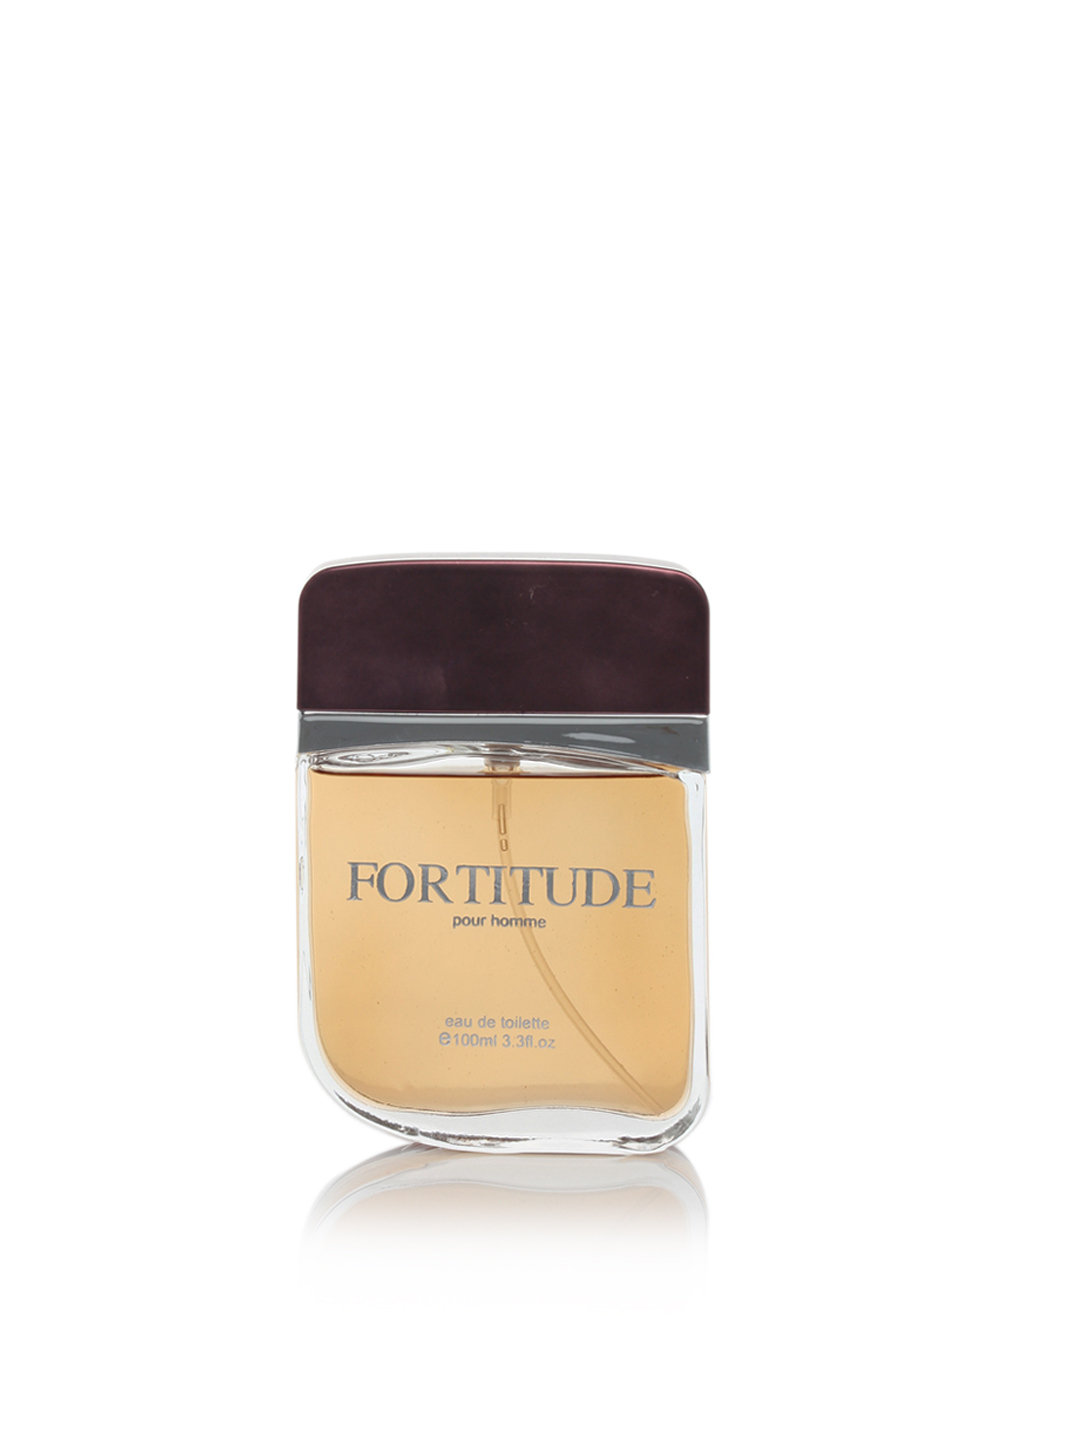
Jacques M Men Fragrances
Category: Personal Care / Fragrance / Perfume and Body Mist
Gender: Men
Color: White
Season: Spring 2017
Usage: Casual